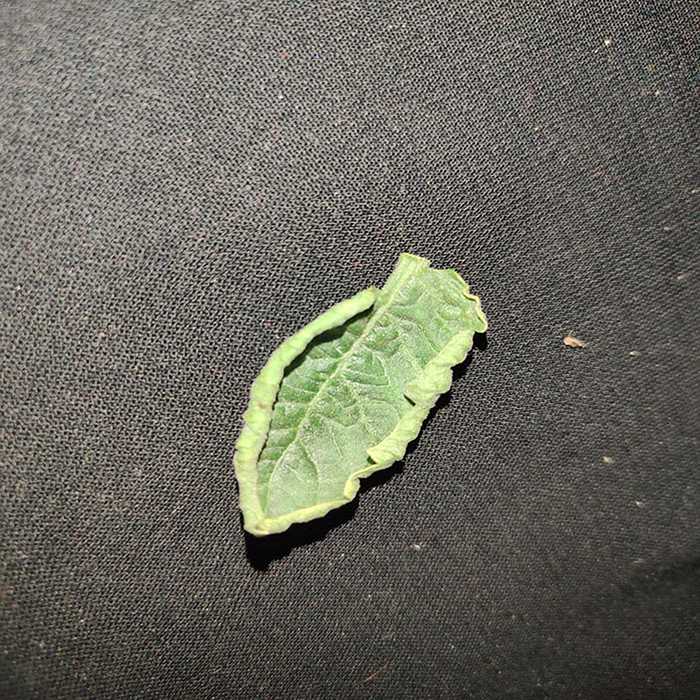
Plant: Tomato
Label: Tomato leaf curl virus